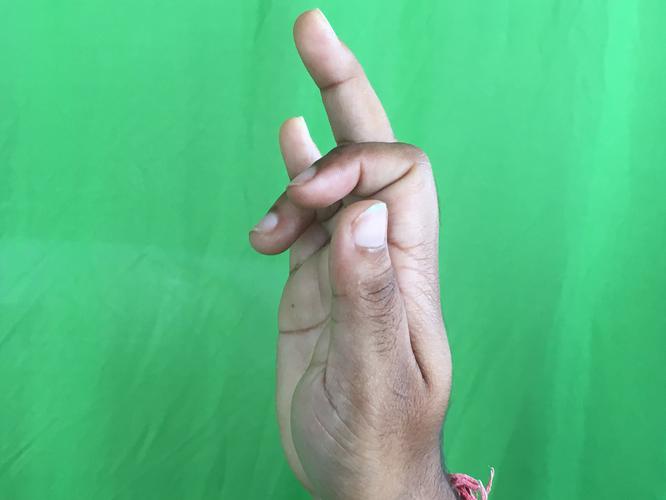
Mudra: Shukatundam
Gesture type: single_hand